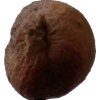
Label: peach